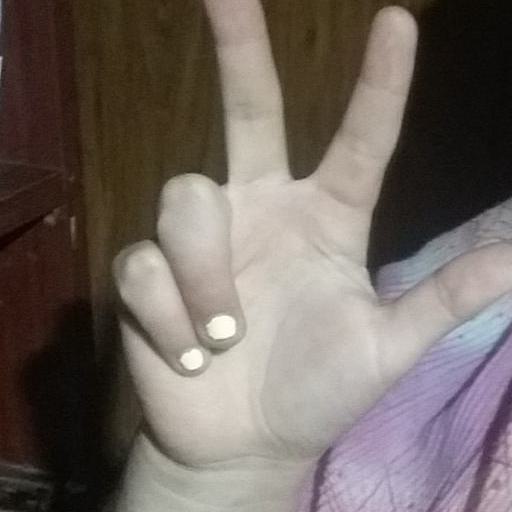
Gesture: three2